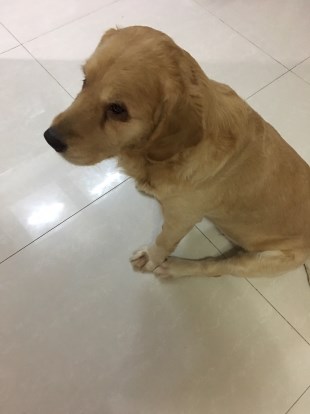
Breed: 5355-n000126-golden_retriever